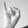
ASL letter: I